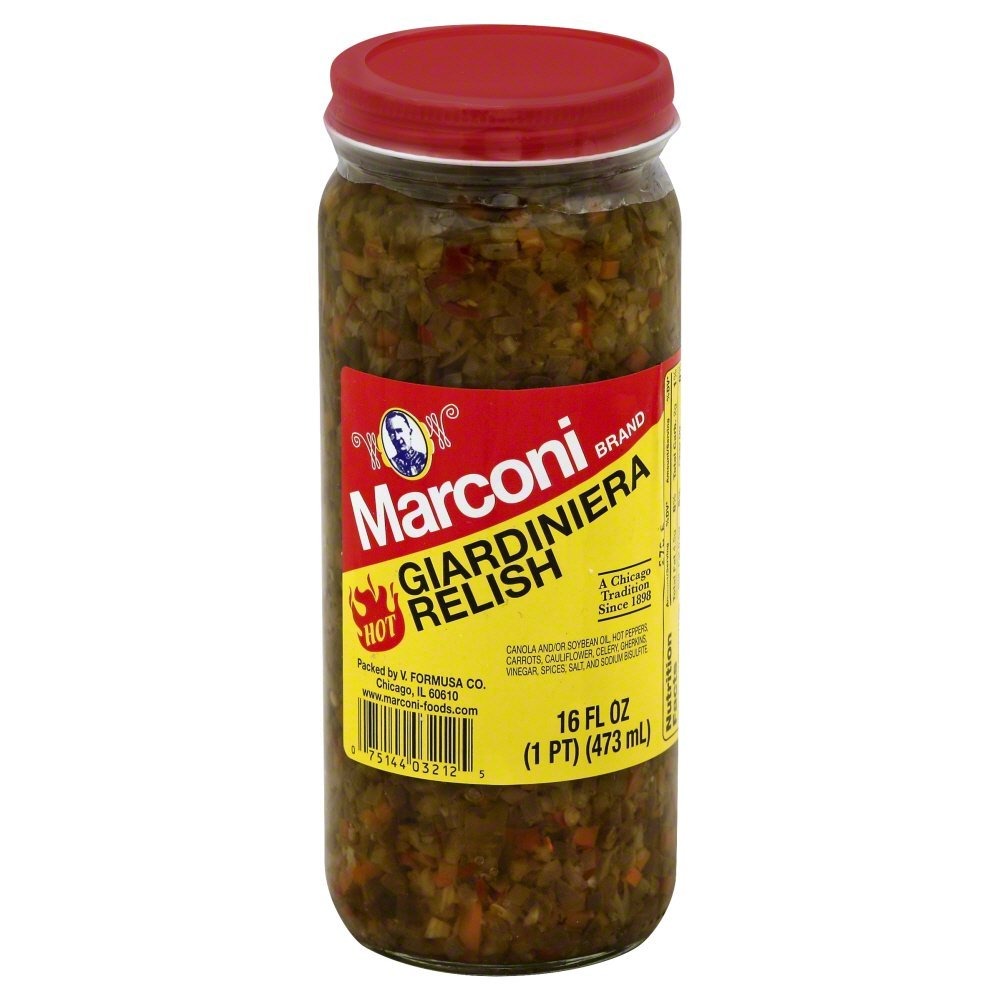
Item Name: Marconi Relish, Hot Giardiniera 16.0 OZ(Pack of 12)
Bullet Point 1: Relish
Bullet Point 2: Hot Giardiniera
Bullet Point 3: Marconi
Product Description: Marconi Relish, Hot Giardiniera 16.0 OZ
Value: 12.0
Unit: Count

Price: 23.1